Alice Cooper

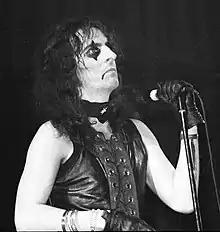
Cooper performing in 1972

Their follow-up studio album "Killer", released in November 1971, continued the commercial success of "Love It to Death" and included further single success with "Under My Wheels", "Be My Lover" in early 1972, and "Halo of Flies", which became a Top 10 hit in the Netherlands in 1973. Thematically, "Killer" expanded on the villainous side of Cooper's androgynous stage role, with its music becoming the soundtrack to the group's morality-based stage show, which by then featured a boa constrictor hugging Cooper on stage, the murderous axe chopping of bloodied baby dolls, and execution by hanging at the gallows. In January 1972, Cooper was again asked about his peculiar name, and told talk show hostess Dinah Shore that he took the name from a "Mayberry RFD" character.